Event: Nepal Earthquake
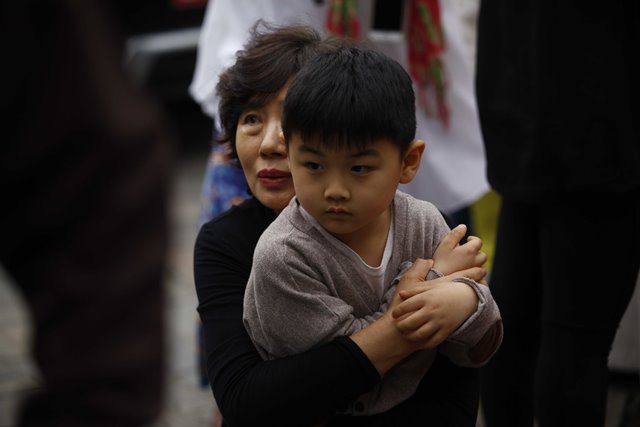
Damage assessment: no_damage